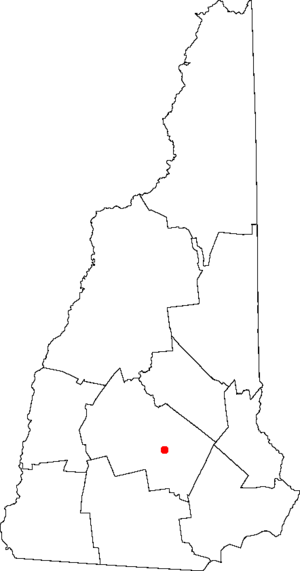
Concord
Concords beliggenhed i New Hampshire
Concord er hovedstad i den amerikanske delstat New Hampshire. I 2000 havde byen 40.687 indbyggere. Den er administrativt centrum i det amerikanske county Merrimack County.